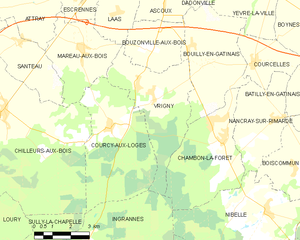
Vrigny est une commune française située dans le département du Loiret, en région Centre-Val de Loire.